Tornadoes of 2011

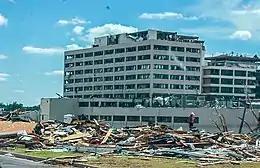
St. John's Regional Medical Center in Joplin after the tornado.

On March 29, a warm front over the Gulf of Mexico associated with an upper-level low over Texas moved northward into the Gulf Coast States, bringing scattered severe weather. In Louisiana, three tornadoes transpired, including an EF1 which caused a three-story building to collapse. In Mississippi, one person was killed after lightning caused a house fire. A strong microburst also took place in Copiah County, producing winds up to . Activity shifted into central Florida on March 30 as a frontal boundary stalled out across the state. During the two-day period, ten tornadoes occurred and a series of squall lines produced widespread wind damage on March 31. Significant damage took place in several communities and damage exceeded $5 million. Seven people were injured when one of the tornadoes hit a local festival.